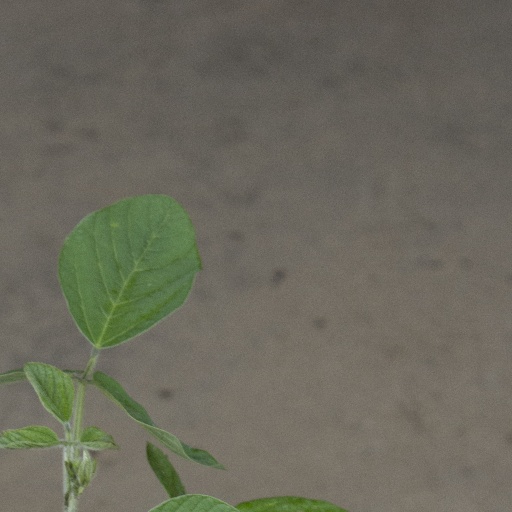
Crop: soybean